Ben Mauk

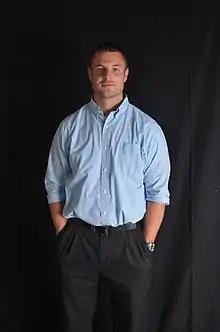
Mauk wearing casual attire

Gary Benjamin Mauk (born January 4, 1985) is a former American football quarterback. He completed his college football career in 2007 for the Cincinnati Bearcats. He attended high school at Kenton High School where he set national passing records as a senior. He then went on to play at Wake Forest, and then later transferred to Cincinnati at the conclusion of the 2006 season.